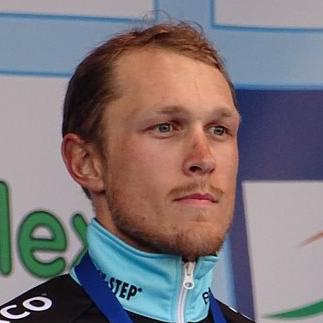
Age: 25